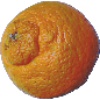
Label: mandarine